Sex differences in education

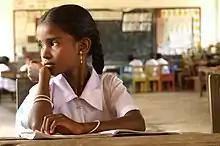
School girl in Sri Lanka

Discrimination results for the most part, being in low status, sex-stereotyped occupations, which in part is due to gender differences in majors. They also have to endure the main responsibilities of domestic tasks, even though their labor force participation has increased. Sex discrimination in high school and college course-taking also results in women not being prepared or qualified to pursue more prestigious, high paying occupations. Sex discrimination in education also results in women being more passive, quiet, and less assertive, due to the effects of the hidden curriculum.